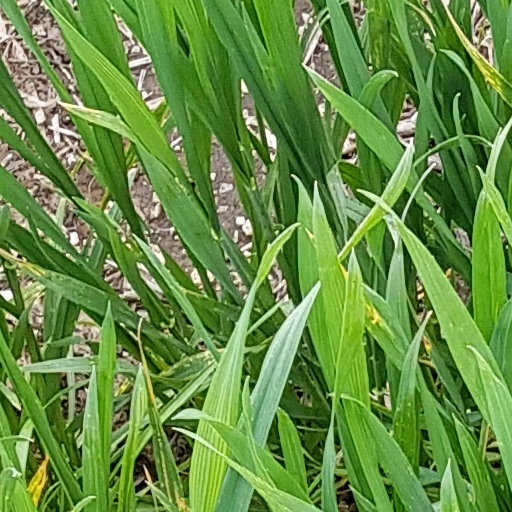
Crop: wheat